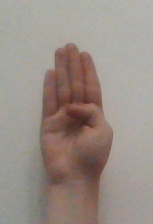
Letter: kaaf